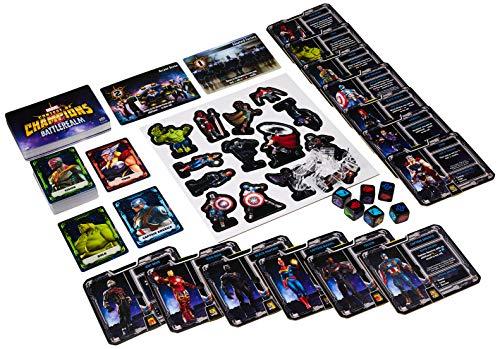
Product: Marvel Contest of Champions: Battlerealm
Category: Toys & Games | Games & Accessories | Board Games
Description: Based on the widely popular game Contest of Champions.
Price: $36.87
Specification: ProductDimensions:10x10x3inches|ItemWeight:2.65pounds|ShippingWeight:2.8pounds(Viewshippingratesandpolicies)|ASIN:B0785GR7GF|Itemmodelnumber:UDC89177|Manufacturerrecommendedage:12yearsandup